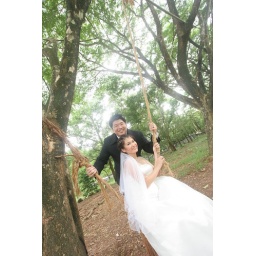
A swing by a kampung, tied to a huge tree.There is a red ant hill on the right.... scary...